Opposition Bloc (2019)

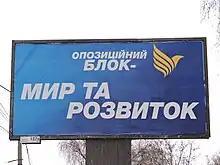
Opposition Bloc billboard in Kharkiv

On 17 December 2018, an Opposition Bloc congress nominated Oleksandr Vilkul as their candidate in the 2019 Ukrainian presidential election. A Ukrainian court had ruled three days before (in response to a lawsuit filed by People's Deputy of Ukraine for Opposition Bloc Serhiy Larin) that Opposition Bloc's congress, at which Vikul was to be nominated, could not "reorganize the party by any means". On 18 December 2018, the website of Opposition Bloc stated that therefore all of the decisions made at the congress were invalid. On 20 December 2018 the website of Opposition Bloc was down. Vilkul was nominated for the presidency again by Opposition Bloc — Party of Peace and Development (the recently renamed Industrial Party of Ukraine) on 20 January 2019. According to Liga.net, Rinat Akhmetov had renamed Industrial Party of Ukraine to Opposition Bloc — Party of Peace and Development solely to circumvent the court's injunction of 20 December 2018 (which prohibited any changes to the statute of the Opposition Bloc party). The Industrial Party of Ukraine was registered by the Ministry of Justice on 13 June 2014, and Rostyslav Shurma was then the chairman of that party. Shurma was at the time General Director of Zaporizhstal, part of the industrial complex owned by Rinat Akhmetov.